The Big Bad Swim

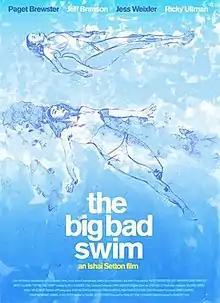
Film poster

The Big Bad Swim is a 2006 American independent film about a group of adults who enroll in an adult education beginner's swim class. The film takes place in southeastern Connecticut, in the town of Uncasville. It premiered at the 2006 Tribeca Film Festival and was released on DVD in North America on July 24, 2007.